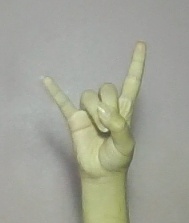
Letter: la